Lorentz Fisker

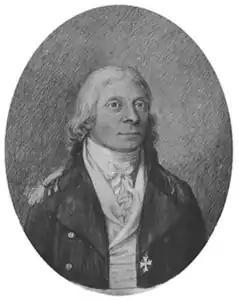
Miniature portrait drawing of Fisker by Bertel Thorvaldsen created onboard the frigate "Thetis" in 1796.

Counter-Admiral Lorentz Fisker (5 October 1753 – 1 January 1819) was a Royal Dano-Norwegian Navy officer who charted the Skagerrak and Kattegat and served in the French Revolutionary and Napoleonic Wars.